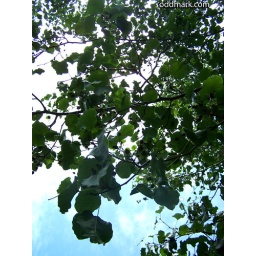
Tree with a very blue sky in the background